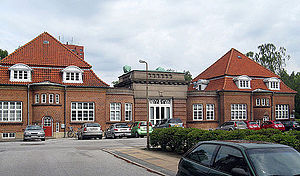
Marselisborg Hospital
Marselisborg Hospital
Marselisborg Hospital i Århus Danmark
Marselisborg Hospital er en hospitalsafdeling under Aarhus Sygehus, beliggende ved Skanderborgvej og Marselis Boulevard på Frederiksbjerg i det centrale Aarhus.